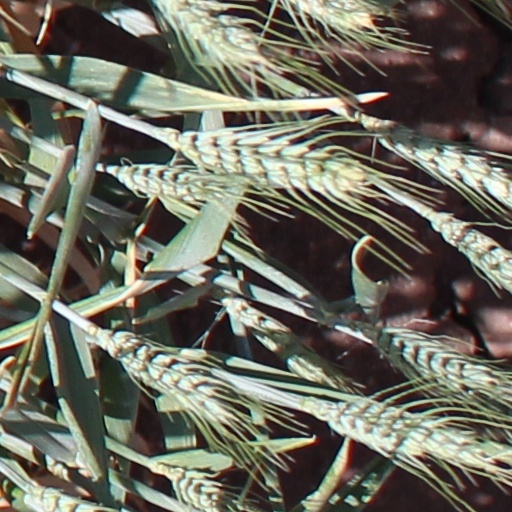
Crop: wheat